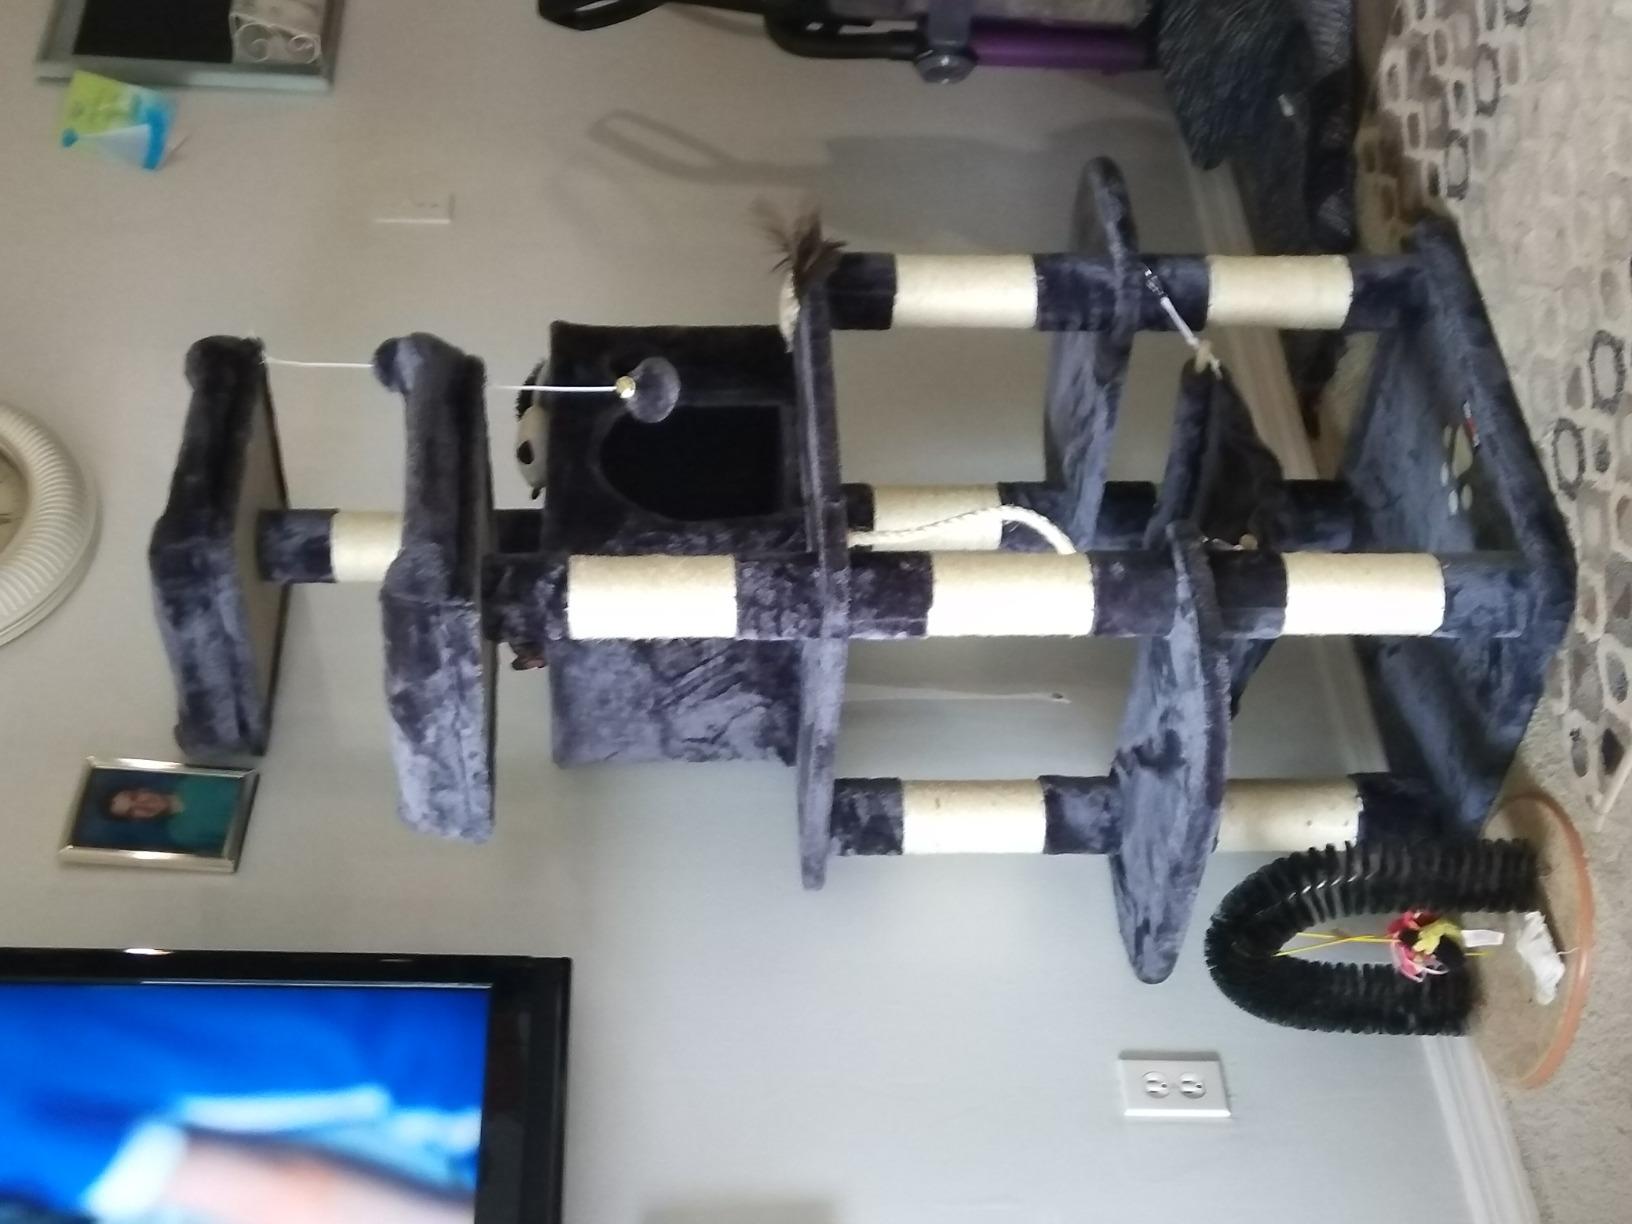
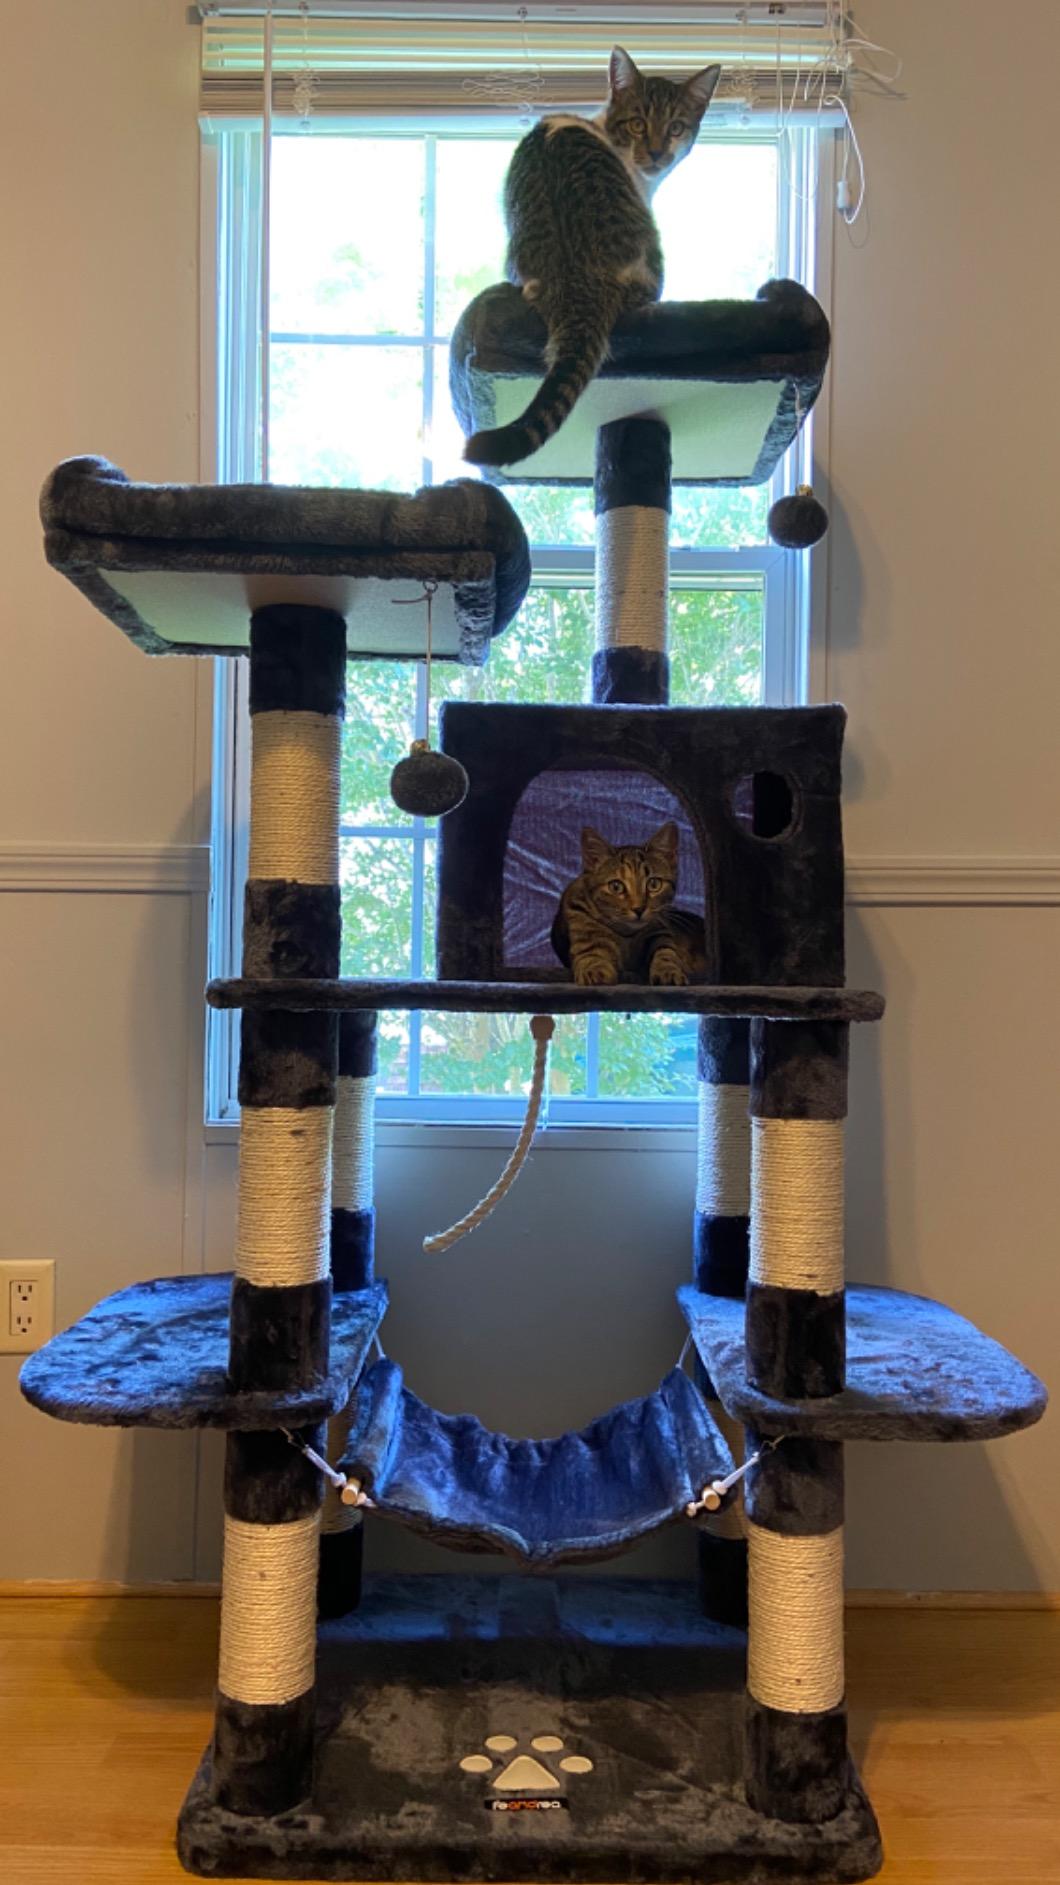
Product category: items_cat tree
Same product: yes